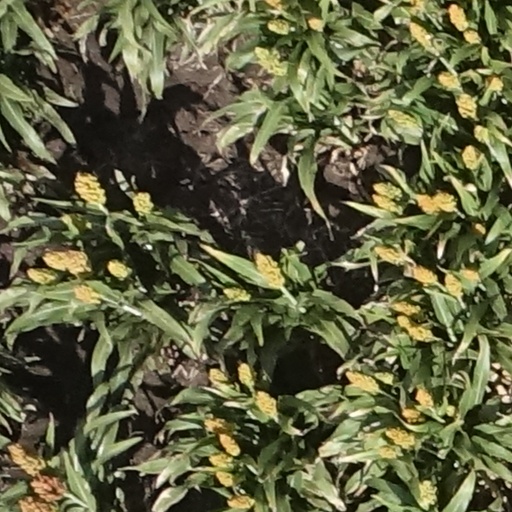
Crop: sorghum